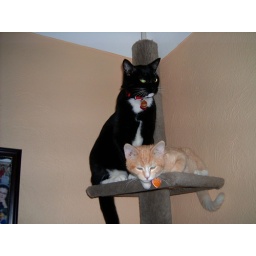
the cats in their cat tree